Higashi-Yamata Station

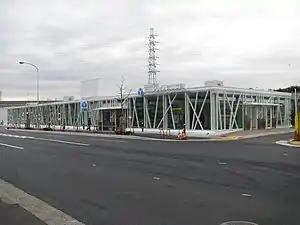

is metro station located in Tsuzuki Ward, Yokohama, Kanagawa, Japan. It is served by the Yokohama Municipal Subway’s Green Line (Line 4) and is 8.8 kilometers from the terminus of the Green Line at .